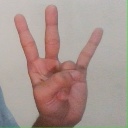
अक्षर: क्ष